Sumit Ranjan Das

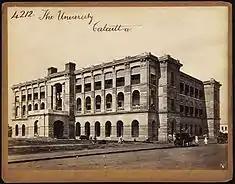
Calcutta University- a Francis Frith photo

Born on 11 December 1955 at Kolkata in the Indian state of West Bengal, Sumit Ranjan Das did his early schooling at South Point School and earned his graduate degree from Presidency College and master's degree from the Science College, University of Calcutta. Moving to the US, he enrolled at the University of Chicago for his doctoral studies and after securing a PhD in 1983, he did his post-doctoral studies at Fermilab (1983–85) and California Institute of Technology (1985–87). On his return to India in 1987, he joined Tata Institute of Fundamental Research where he served as a member of faculty till 2001. Subsequently, he went back to the US and joined the Department of Physics and Astronomy, University of Kentucky College of Arts and Sciences where he holds the position of Jack and Linda Gill Professor. He was a senior associate at Kavli Institute for the Physics and Mathematics of the Universe during 2009–10 and a visiting professor at Yukawa Institute for Theoretical Physics, Kyoto University during 2014 and has held visiting positions at several universities in the US.